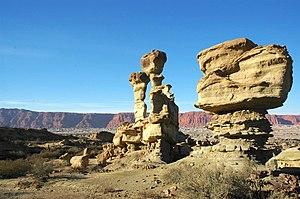
>
Cet article recense les sites inscrits au patrimoine mondial en Argentine.
Le désert de Monte est un désert sud-américain situé en Argentine. Il est placé au sud-est du désert d'Atacama au Chili, au nord du désert de Patagonie et à l'est des Andes.
Le parc provincial d'Ischigualasto ou Valle de la Luna, en Argentine, est situé à l'extrême nord-est de la province de San Juan, dans le département de Valle Fértil, à quelque 330 km de la capitale provinciale San Juan. Le site a été inscrit sur la liste du patrimoine mondial de l'UNESCO le 29 novembre 2000.
Le Cône Sud est une expression apparue dans les années 1960 et qui désigne la zone d'Amérique du Sud la plus australe du continent. Située au sud du tropique du Capricorne, elle forme un grand triangle, quasiment comme une grande péninsule. La caractéristique principale de cette région est la très forte présence de descendants d'Européens, fruit des courants migratoires en provenance d'Europe jusqu'en 1950. Par rapport aux autres pays d'Amérique du Sud, l'influence culturelle européenne demeure beaucoup plus marquée dans les pays du Cône Sud.